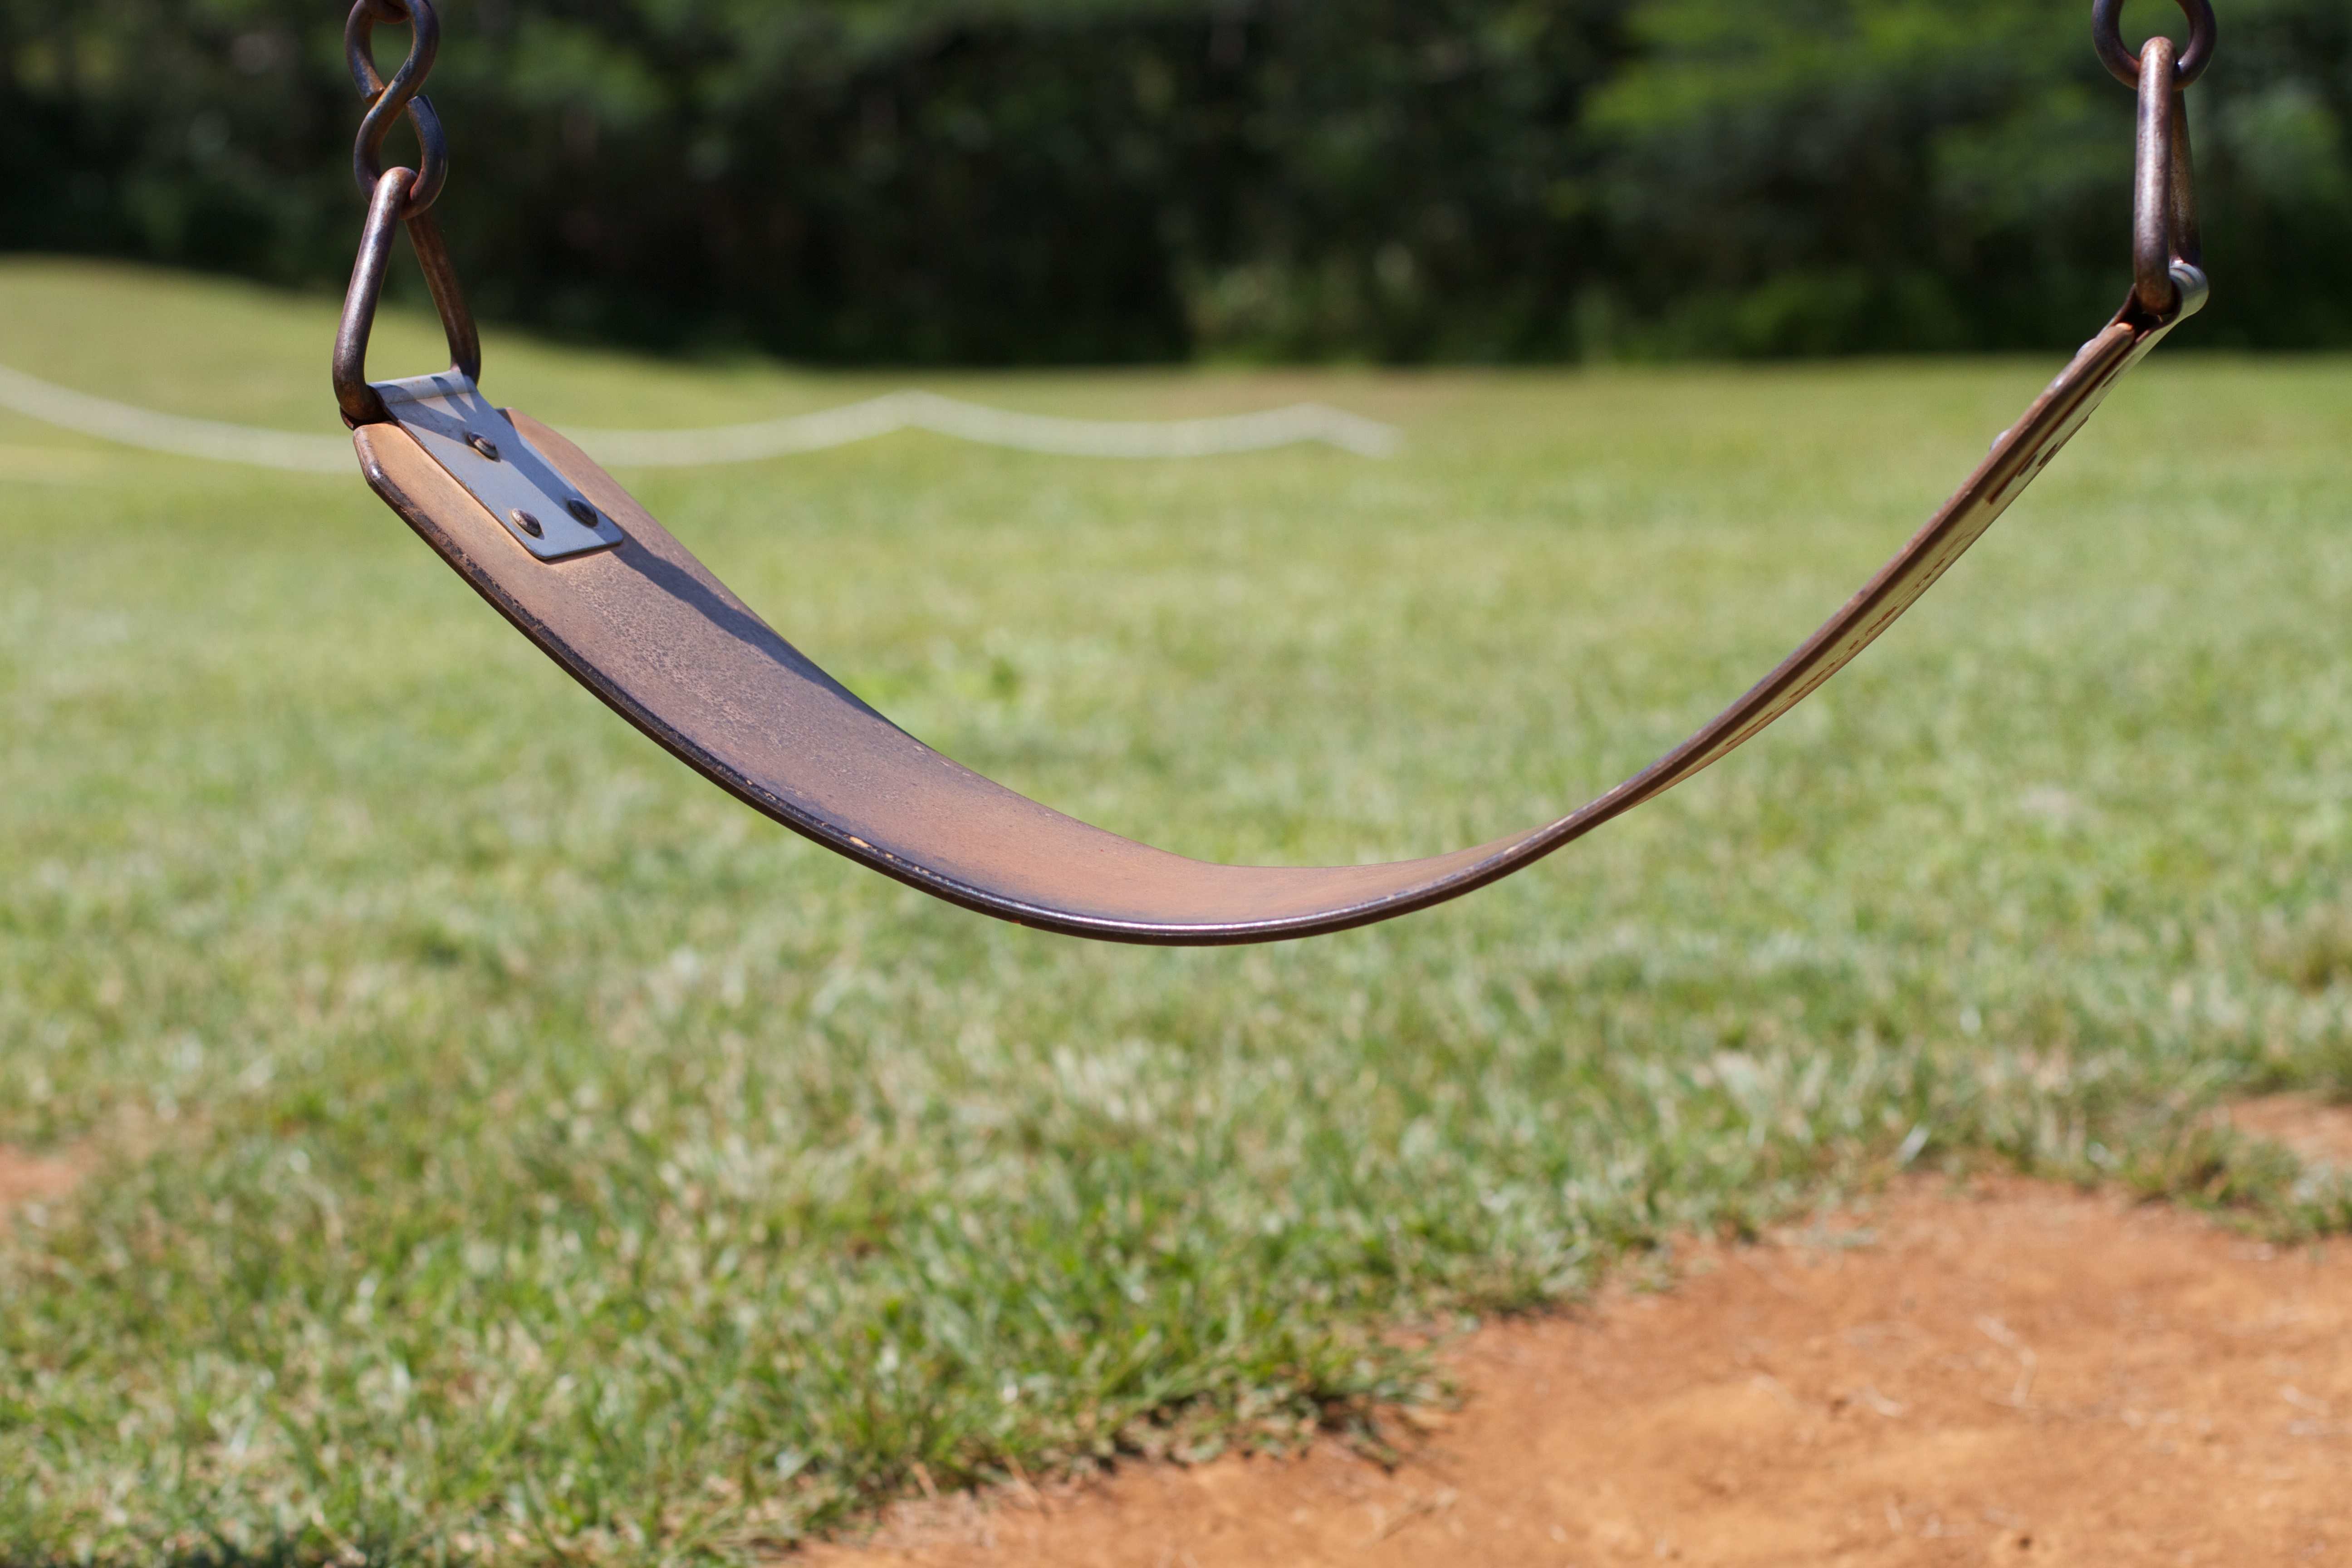
recreation, toy, swing, hammock, playground, outdoor recreation, outdoor play equipment